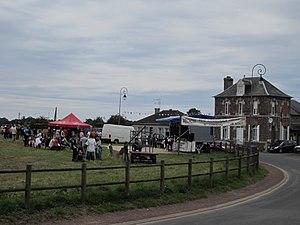
Saint-Ursin, Saint-Jean-des-Champs, Manche
Saint-Ursin est une ancienne commune française du département de la Manche et la région Normandie, associée à Saint-Jean-des-Champs depuis le 1ᵉʳ janvier 1973.